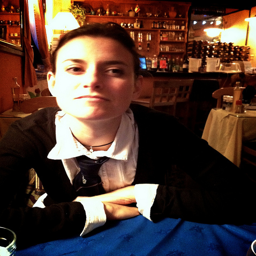
A girl sitting at a table in a pub.
A young woman sits in front of a bar.
A woman sitting at a table in a restaurant.
A pretty young woman sitting at a table with a blue table cloth.
A younger woman in a tie frowns while sitting in a wine bar.